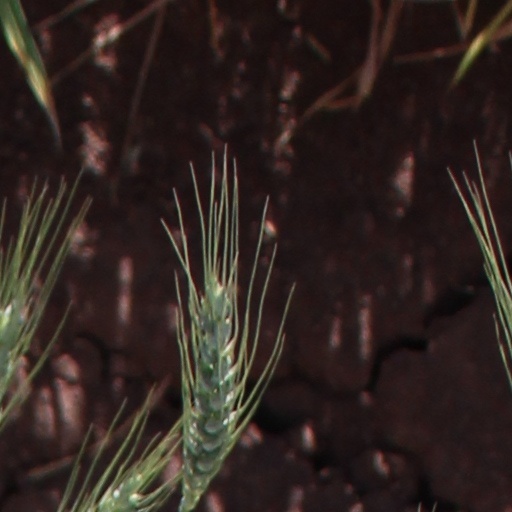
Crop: wheat